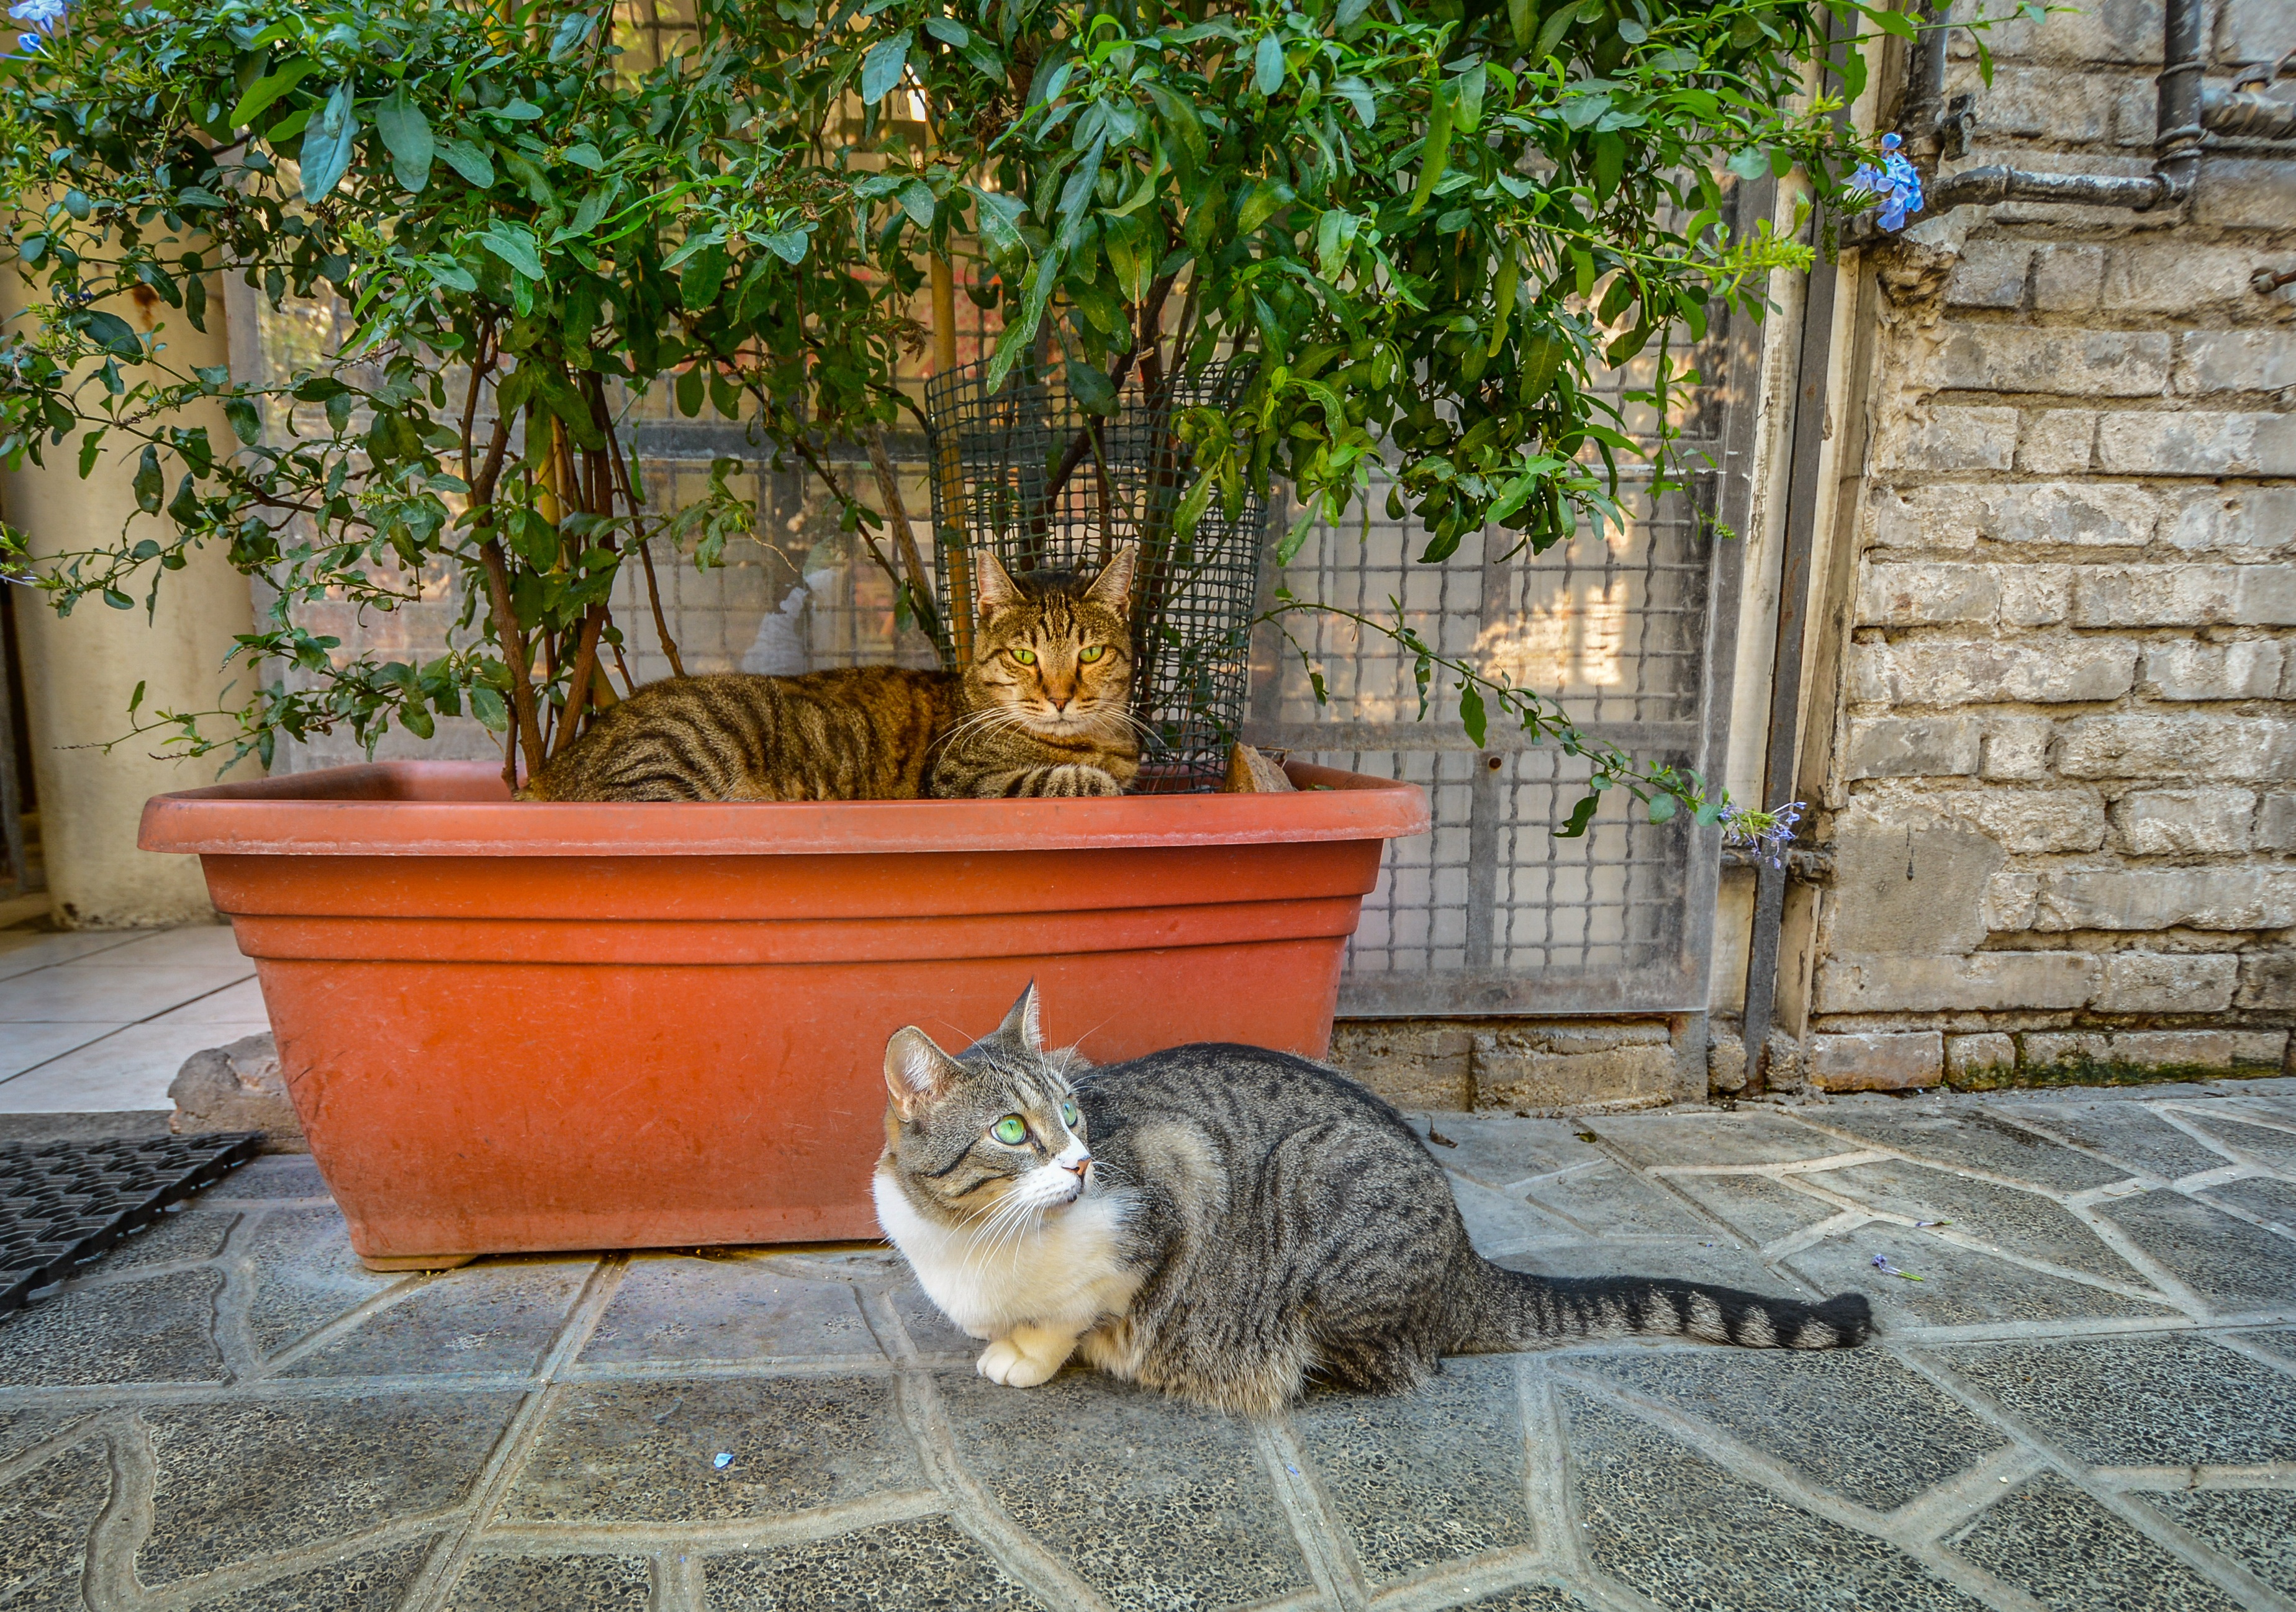
plant, cat, feline, backyard, mammal, italy, planter, rome, torre, argentina, stray, italian, small to medium sized cats, cat like mammal, torre argentina